Labor Thanksgiving Day

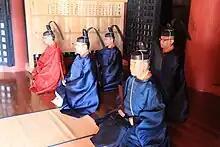
Niiname Festival at Hikosan Jingu Hoheiden, November 23, 2015

The traditional "Niiname-sai" festival is still held privately by the Imperial House of Japan on Labor Thanksgiving Day. It is considered one of the most significant annual rituals by the Emperor, requiring rites to be conducted from 6 PM to 8 PM and from 11 PM to 1 AM in the presence of only two servants. Due to the physical requirements of the rites, Emperor Hirohito ceased participation at age 70 and Emperor Akihito shortened his participation in stages from age 75 to age 80. The festival is also celebrated publicly at some Shinto shrines such as Sumiyoshi Taisha in Osaka.